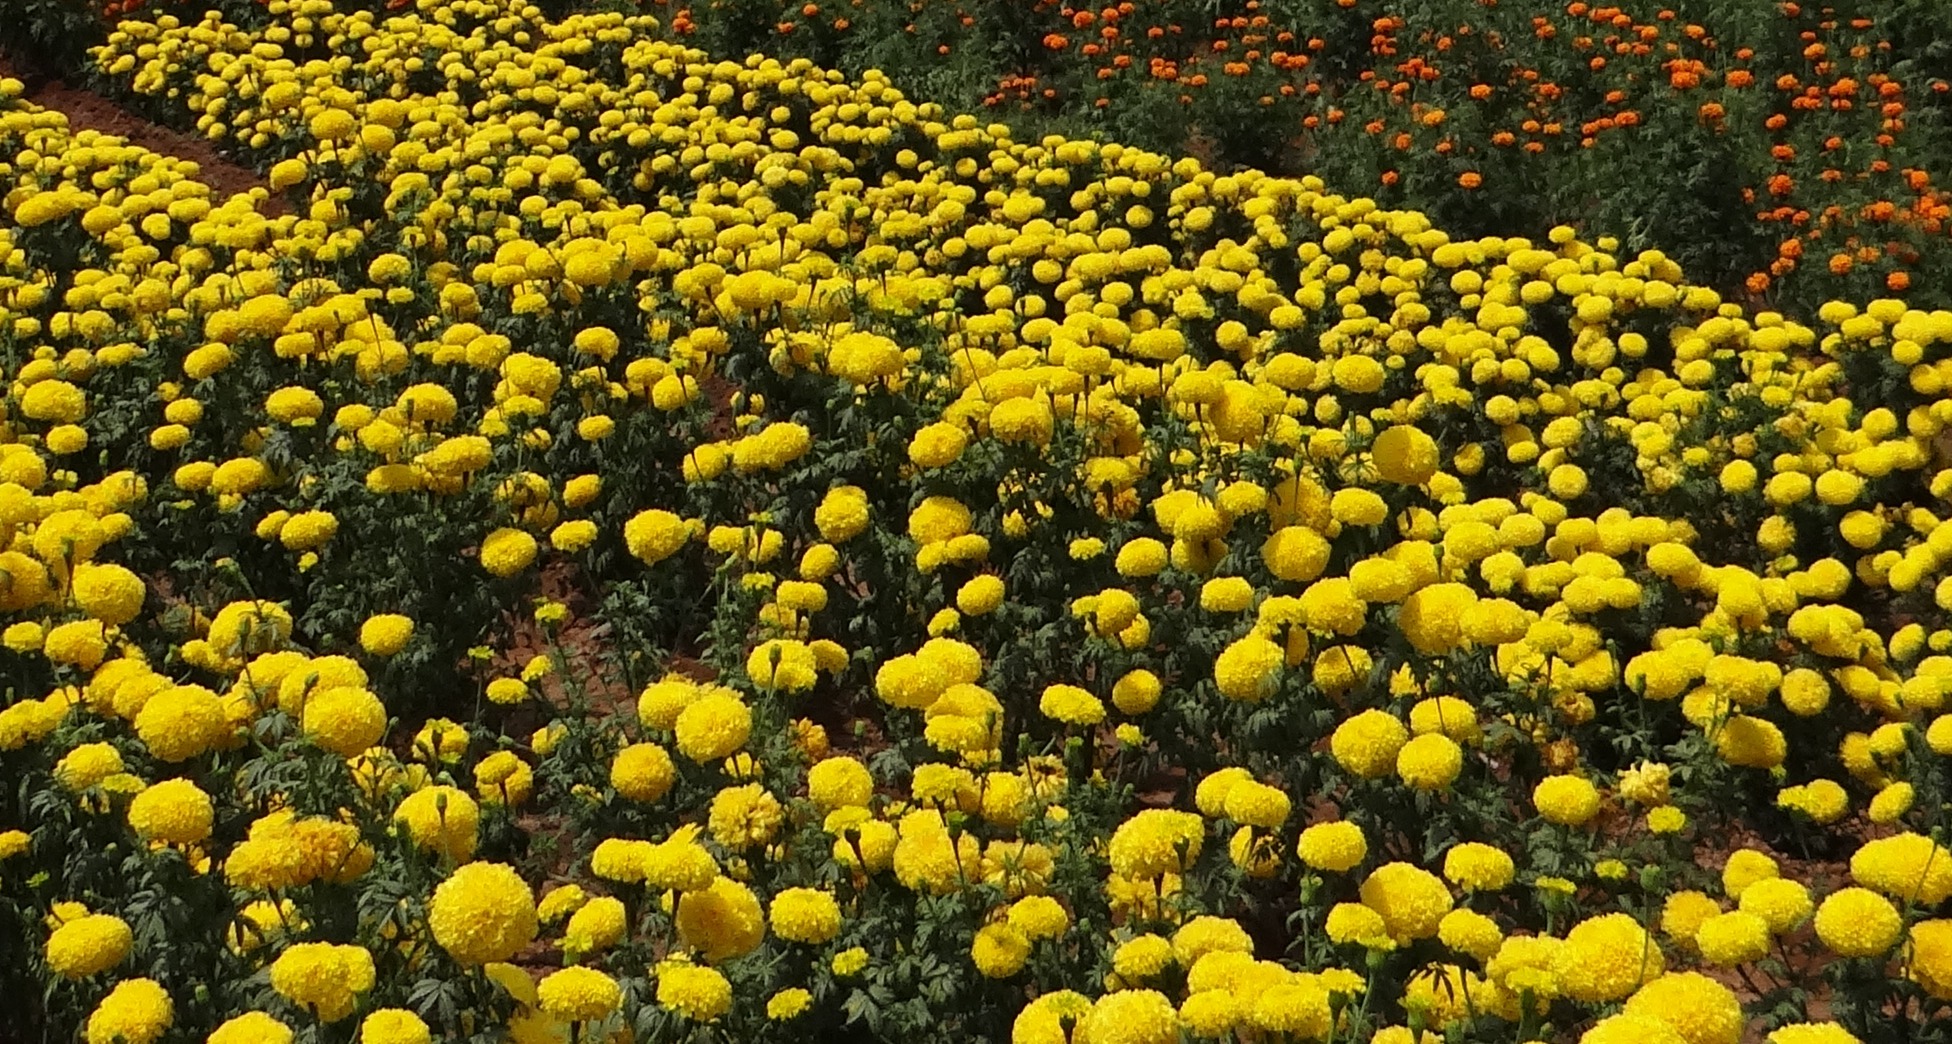
plant, field, flower, floral, produce, yellow, flora, wildflower, gold, shrub, india, ornamental, horticulture, marigold, flowering plant, daisy family, annual plant, land plant, chrysanths